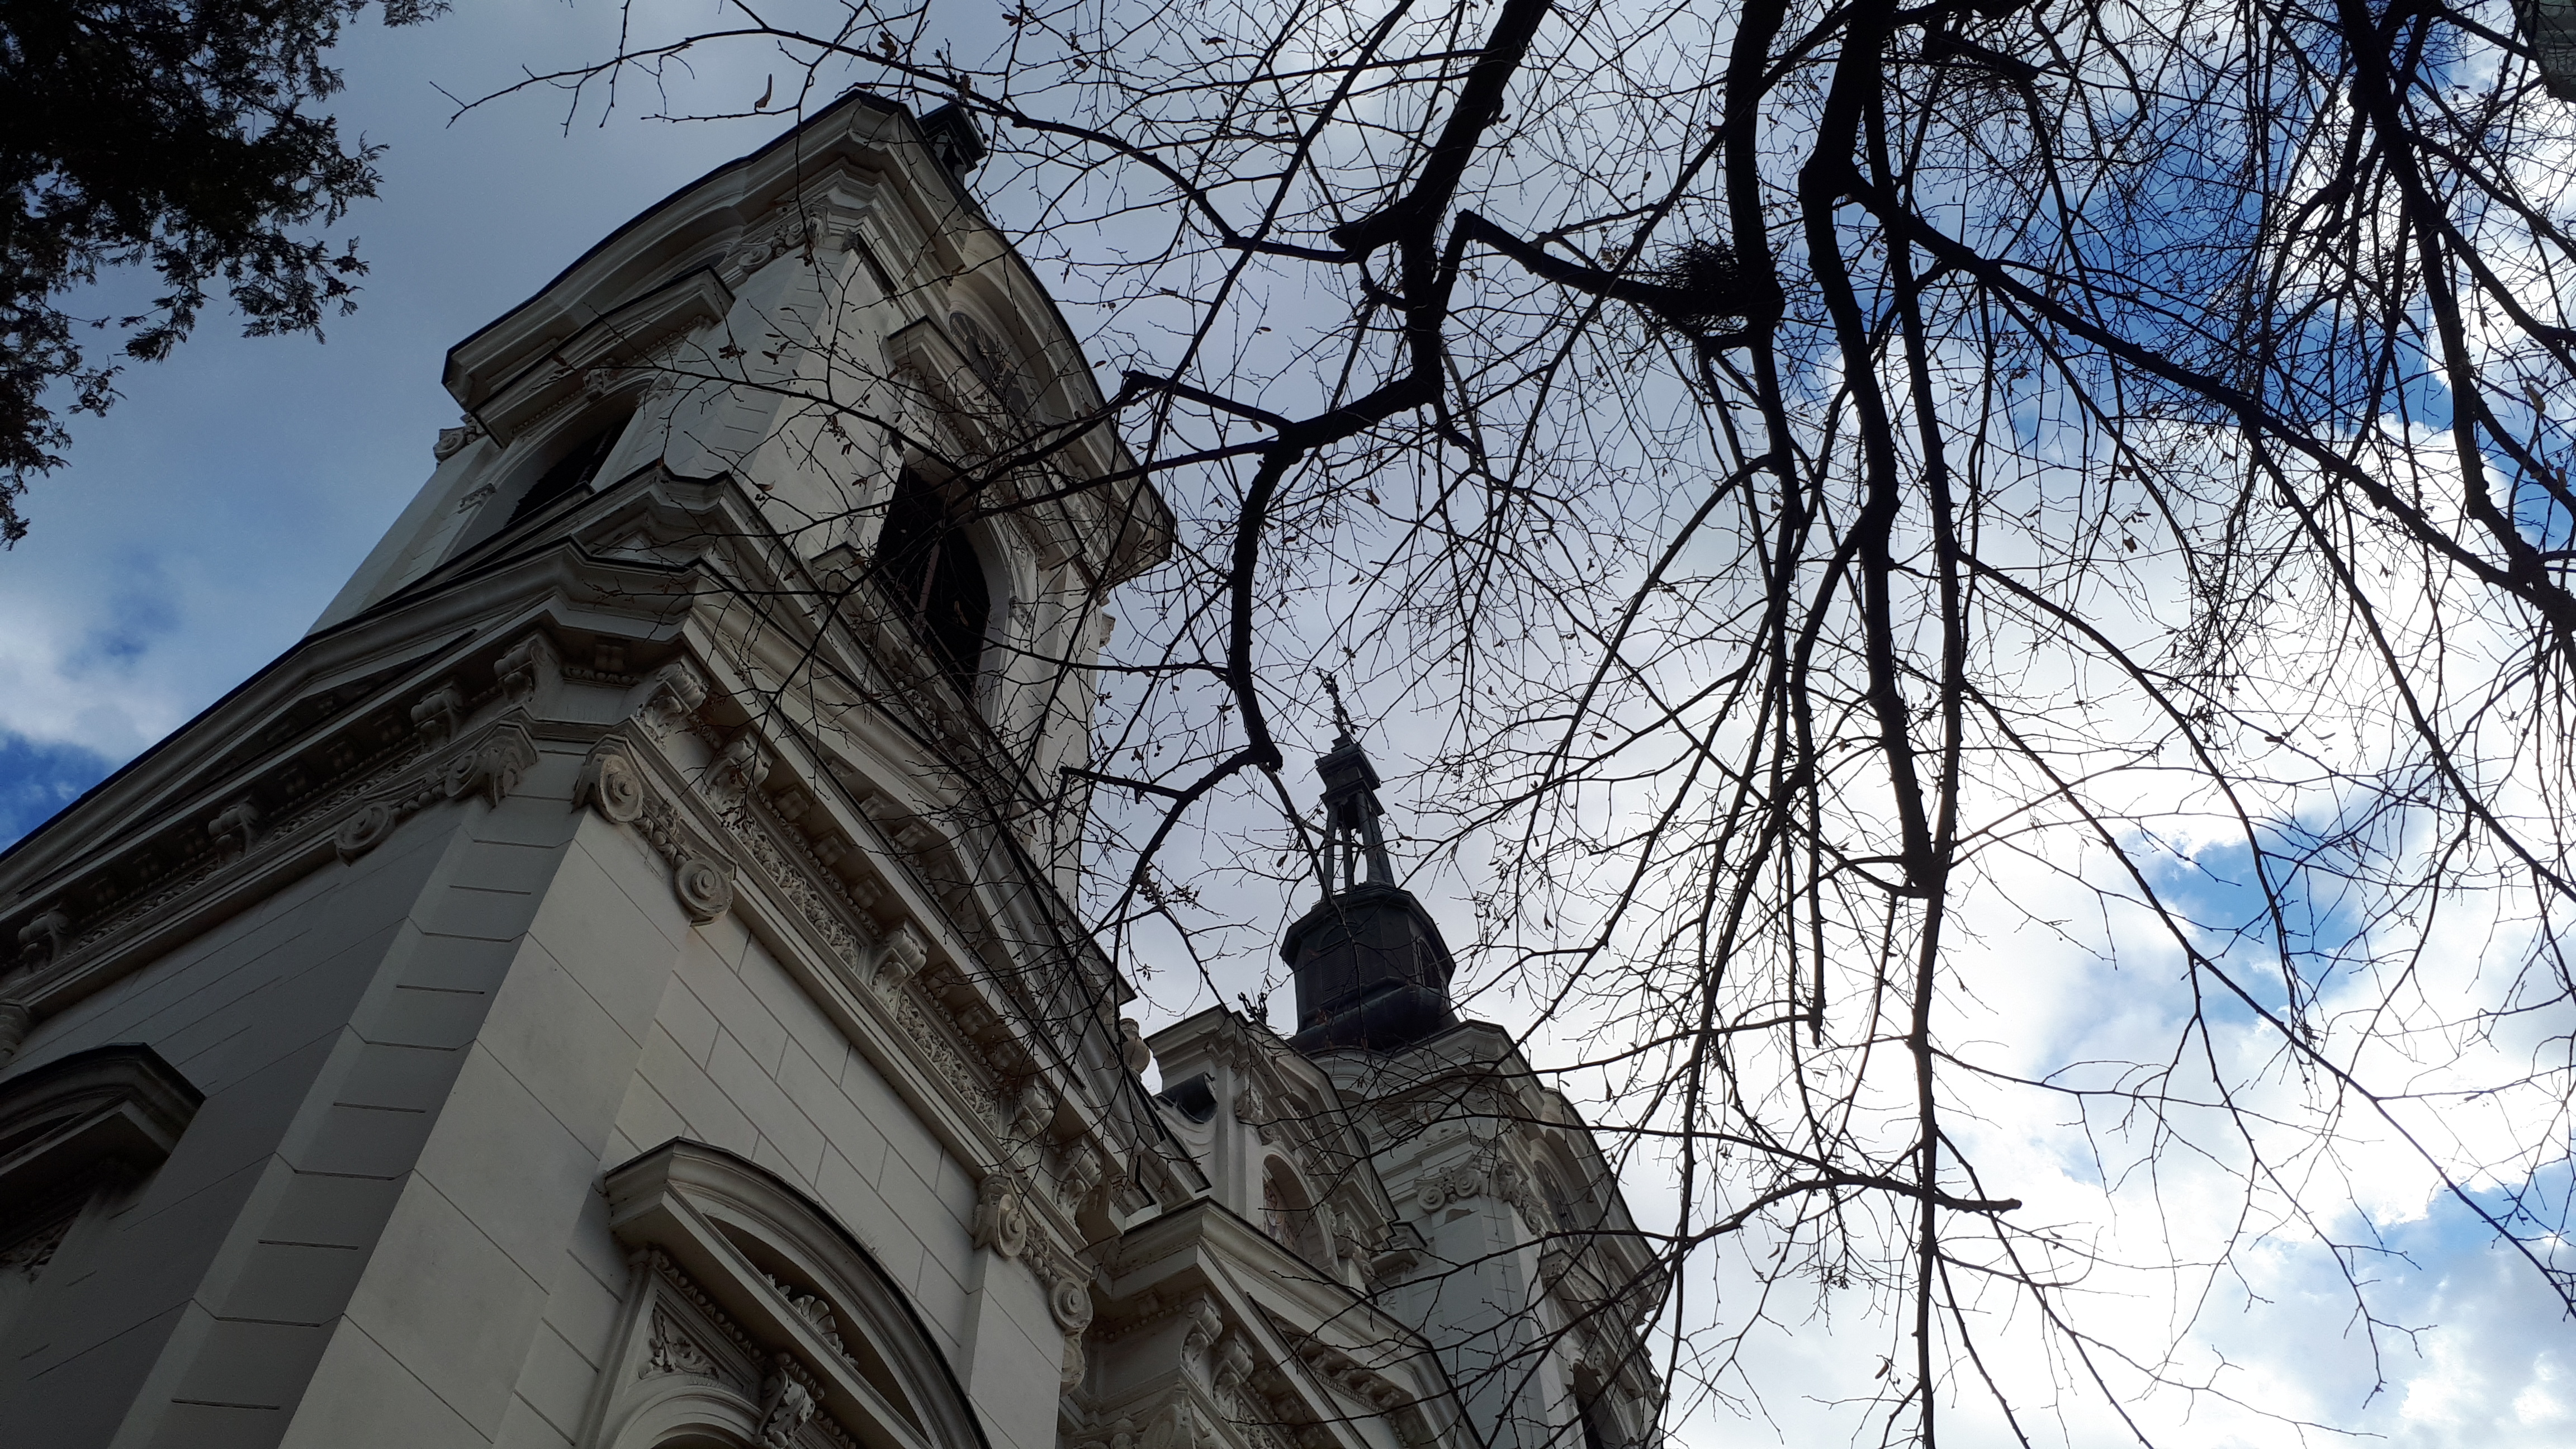
church, view, building, religion, architecture, sky, branch, tree, plant, tower, facade, house, bell tower